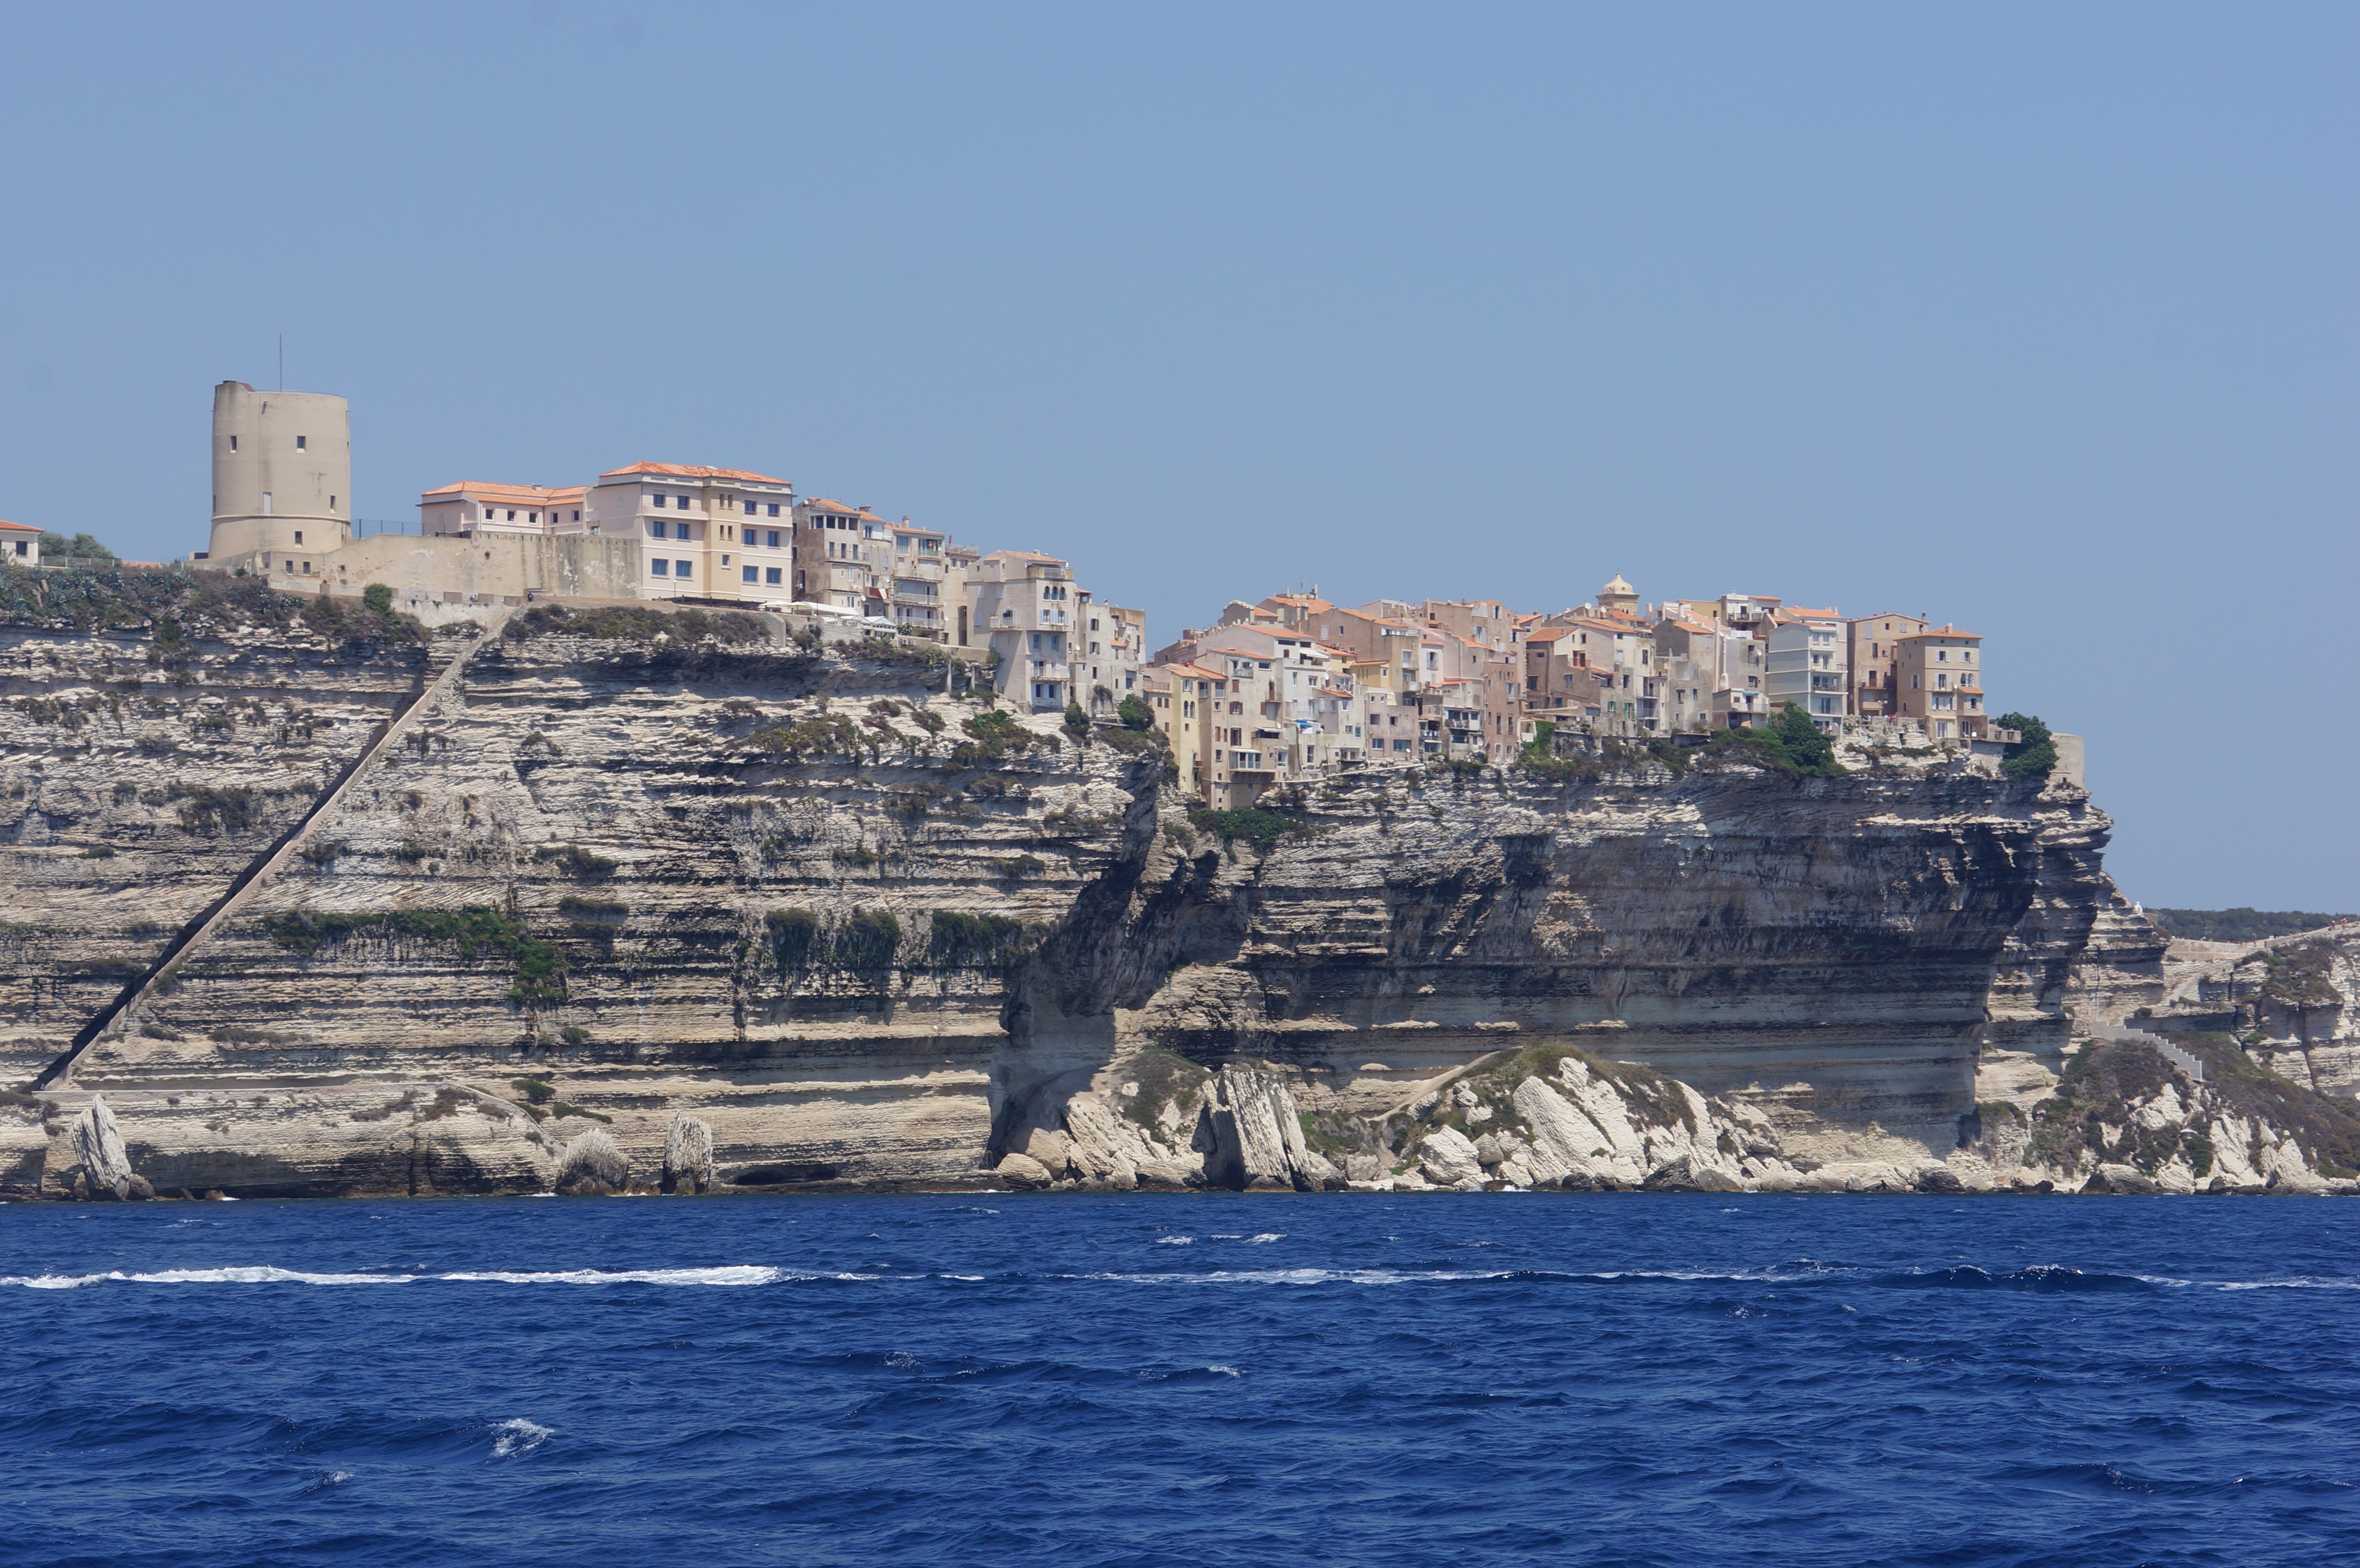
sea, coast, water, nature, ocean, city, cliff, france, high, vehicle, weather, bay, steep, terrain, climb, old town, stones, bank, outlook, cairn, corsica, cape, port city, city wall, bonifacio, steep wall, steinmann